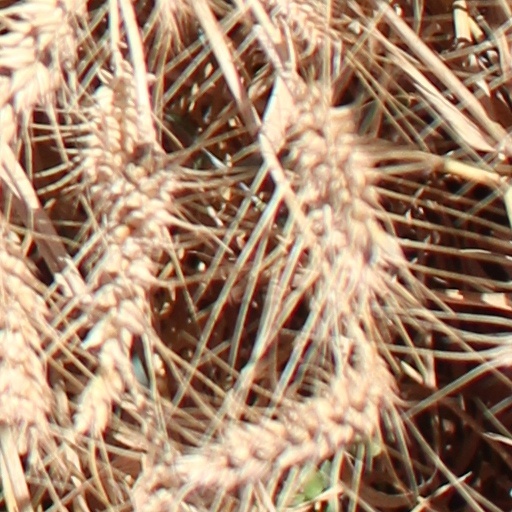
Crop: wheat